Meat ant

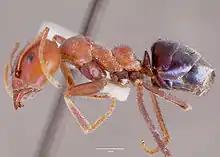
Worker

In general, meat ants are medium to large in size, measuring , and can be easily recognised by their dark-bluish body and red head. Generally, their heads and pronotums share similar colours and are lighter than the mesothorax (the middle of the three segments in the thorax) and the propodeum (the first abdominal segment), which are reddish brown. However, the head may sometimes be lighter, and the pronotum and mesothorax may share similar colours. The mesosomal setae (as in hair found on the mesosoma) are dark and sometimes translucent. The iridescence between the compound eyes and the lateral portion of the head ranges from slightly purple to strong and dark purple. The colour of the legs and coxae (the basal segment of the insect leg, which attaches to the body) are darker than the mesothorax, and the petiole (narrow waist) is reddish brown and also darker than the mesothorax.